Jahan Shah (Mughal prince)

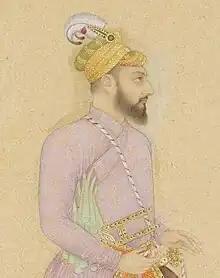
Prince Jahan Shah,

Mirza Khujista Akhtar Jahan Shah (Persian: میرزا خجسته اختر جهان شاه) (4 October 1673 – 30 March 1712/30) was the fourth son of Emperor Bahadur Shah I. The birthdate of Mirza Khujista Akhtar Jahan Shah is debated, according to his found memoir his death date is now set on 1730. Both dates are correct otherwise then.